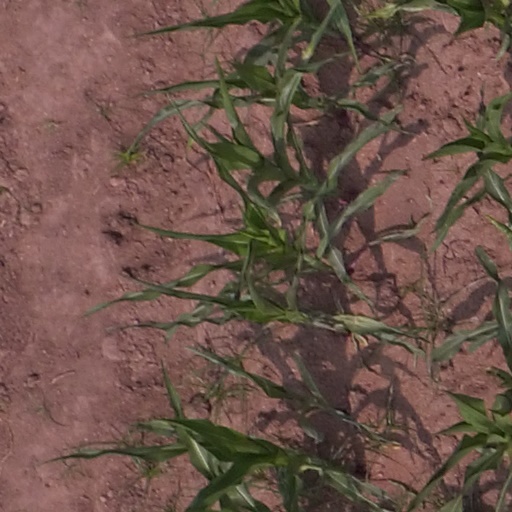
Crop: maize; corn